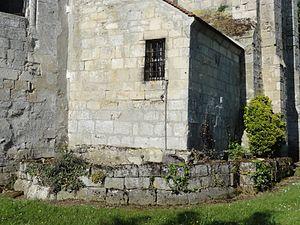
Sacristie et verstiges de l'ancienne chapelle orientée.
L'église Saint-Gervais-Saint-Protais de Rhuis est une église catholique paroissiale située à Rhuis, dans le département français de l'Oise et la région Hauts-de-France. C'est apparemment la première église que le petit village de Rhuis a possédé, et elle représente l'une des églises les plus anciennes de la région. De style roman, elle a été édifiée au milieu du XIᵉ siècle, mais le clocher n'a été bâti qu'à la fin du siècle, en même temps que le chœur fut prolongée d'une abside en hémicycle. La nef est de plan basilical et extrêmement sobre, sans chapiteaux, les grandes arcades retombant sur des impostes agrémentés d'un décor géométrique simple. Les dernières travées des bas-côtés forment des chapelles, dont celle du nord est en même temps la base du clocher. Elle est voûtée d'arêtes, alors que son homologue au sud a été voûté d'ogives vers 1125. La nef est de nouveau recouverte d'une charpente apparente depuis la profonde restauration des années 1964-1970, et les bas-côtés sont simplement plafonnés. Le chœur est mieux éclairé que la nef, mais également dépourvu d'ornementation, et sa voûte en cul de four consiste en fait d'un clayage d'osier.